Tom Novak (professor)

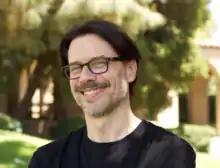

Thomas P. Novak is the Denit Trust Distinguished Scholar and Professor of Marketing at The George Washington University School of Business, where he co-directs the Center for the Connected Consumer and the Connected Consumer Panel. Professor Novak’s research since 1993 has focused exclusively on consumer behavior in online environments and digital marketing. His current research interests deal with consumer motivations for using social media, the impact of the social web on consumer well-being, and post-social media marketing including the gamification of marketing, the Internet of Things, and the connected consumer.